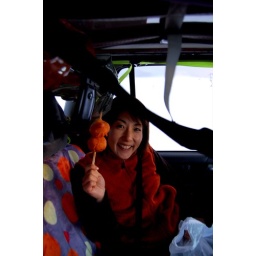
Ikuko, sitting under the snowboards during the 3 hour car ride to the mountains.